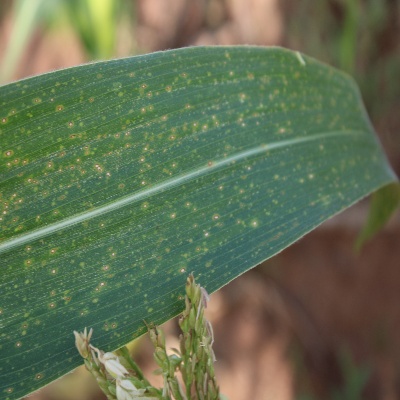
Crop: Maize
Condition: leaf spot